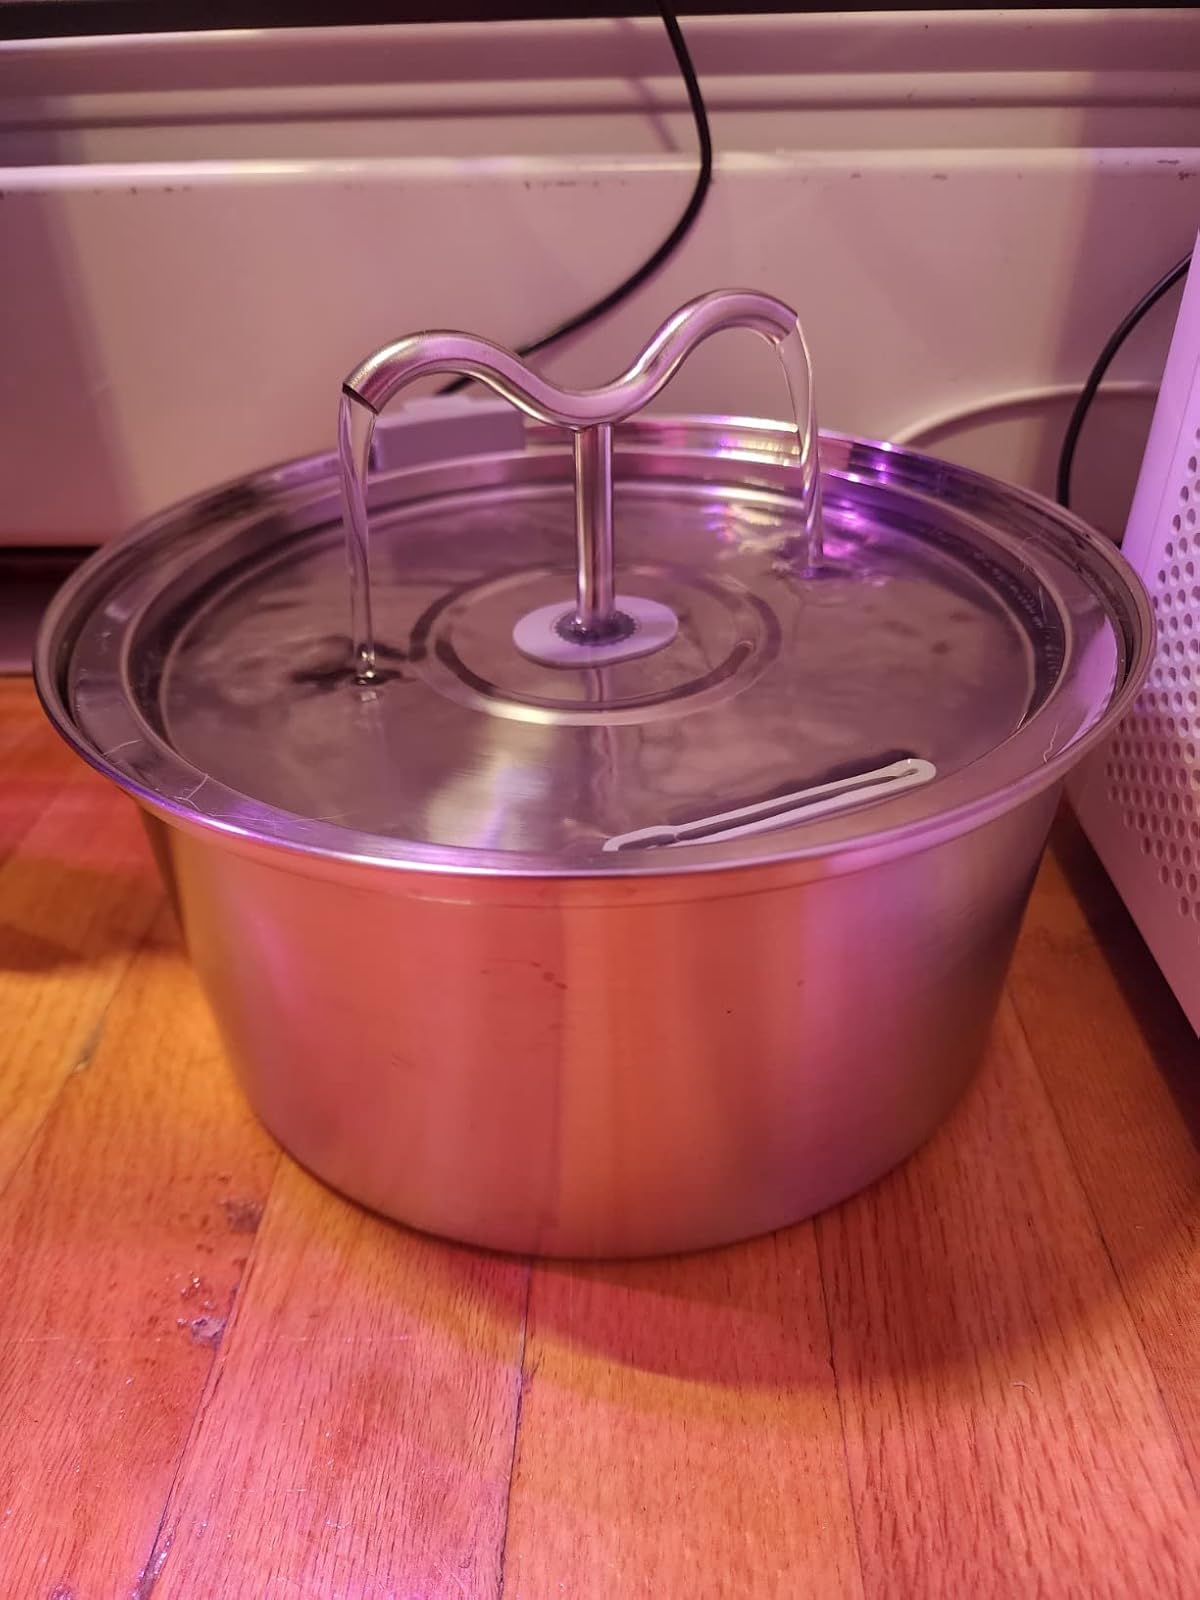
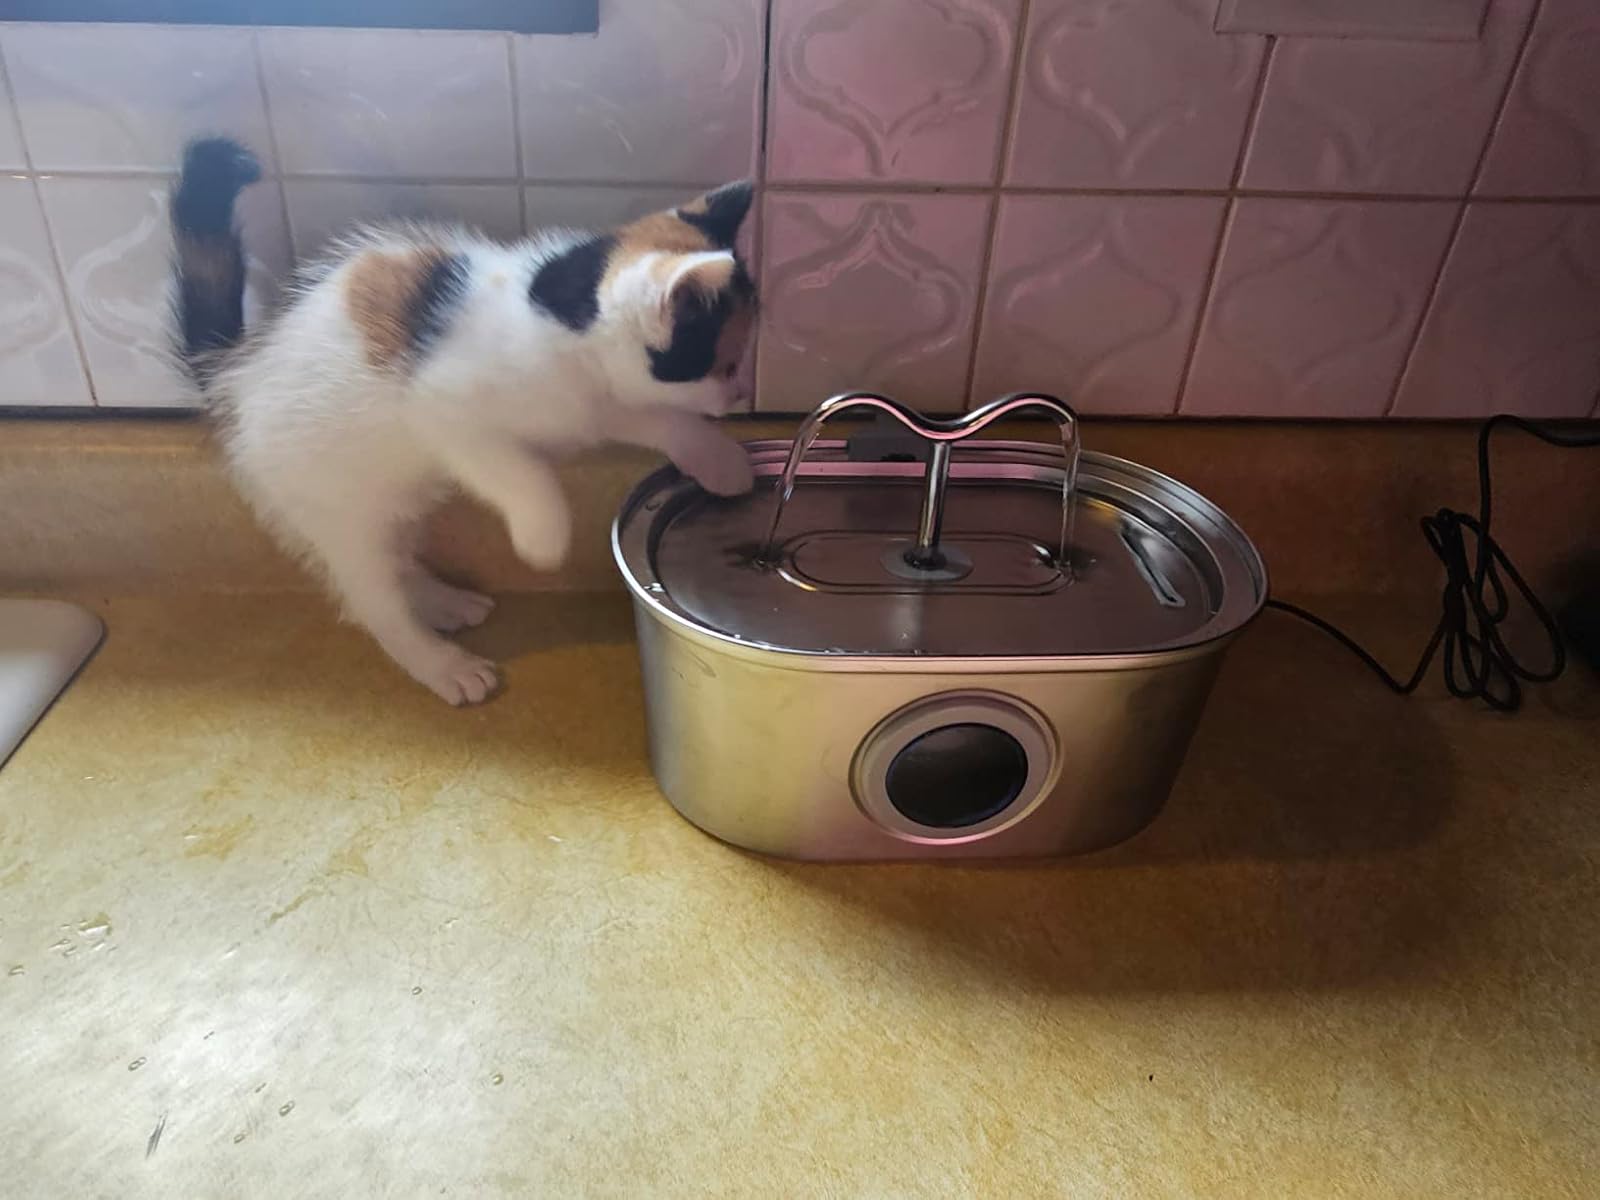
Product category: items_bowl
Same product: no